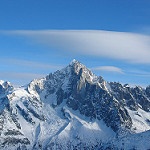
Scene: Outdoor